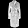
Label: Coat